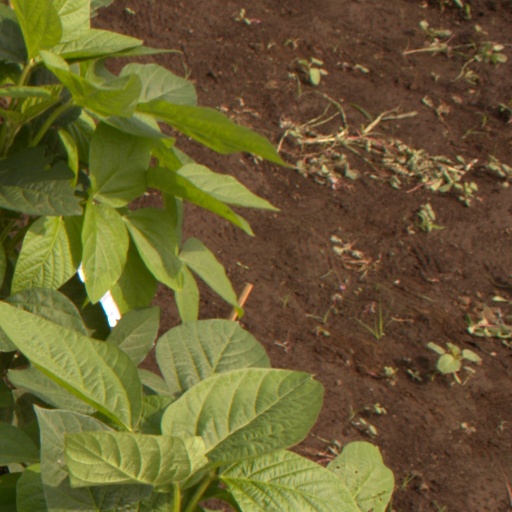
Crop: soybean